Sat-IP

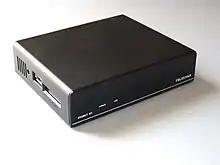
The Telestar B1 client receiver displays SAT>IP channels from a SAT>IP server as well as acting as a media player for data from the USB and SD sockets in the side of the unit.

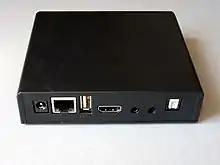
The rear panel of the Telestar B1 client receiver showing the HDMI, S/PDIF, and AV jack outputs, USB for PVR recording and the Ethernet connection to the IP network.

The SAT>IP server removes the RF tuner and demodulator from the client device, providing their functions as a common resource of the IP network. The server will typically contain two or more tuners to serve several clients with different channels simultaneously. It converts the satellite TV signals to IP in their broadcast quality, transparently without any transcoding, effectively removing the DVB-S/S2 layer and replacing it with an IP transport layer.